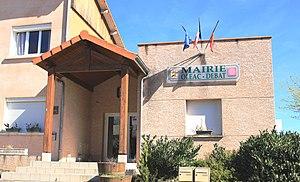
Mairie d'Oléac-Debat (Hautes-Pyrénées)
Oléac-Debat est une commune française située dans le département des Hautes-Pyrénées, en région Occitanie.